Noel Pix

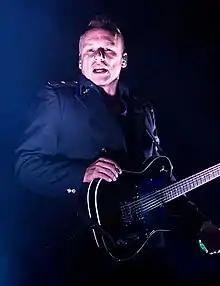
Pix performing with Eisbrecher in 2015

Jochen "Noel Pix" Seibert (born 25 March 1972) is a German rock and house musician, best known as a founder, former lead guitarist, and programmer of the Neue Deutsche Härte band Eisbrecher, which he left in the beginning of 2024.